China University of Labor Relations

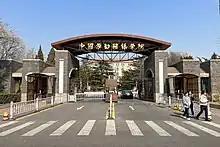
Main gate

The China University of Labor Relations (CULR) is a public undergraduate college headquartered in Haidian, Beijing, China. It is owned by the All-China Federation of Trade Unions.